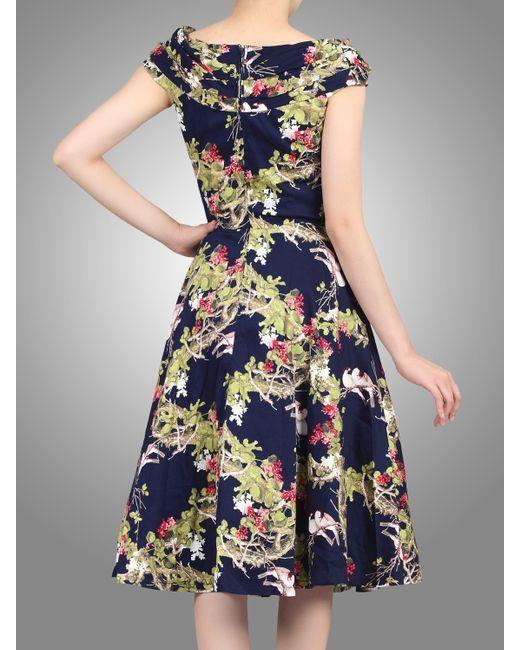
Kurzes Damenkleid mit Blatt- und Blumendruck